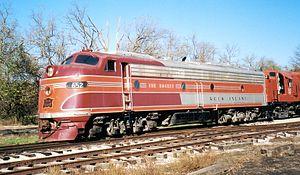
Les unités EMD type E sont une ligne de locomotives Diesel puis Diesel-électriques pour train de voyageurs construites par Général Motors Electro-Motive Division et de son prédécesseur, l'Electro-Motive Corporation.